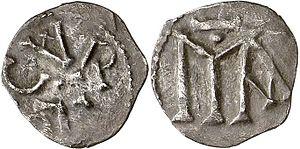
Denier au nom de Charles, attribuable à Marseille (Bouches-du-Rhône). Avers